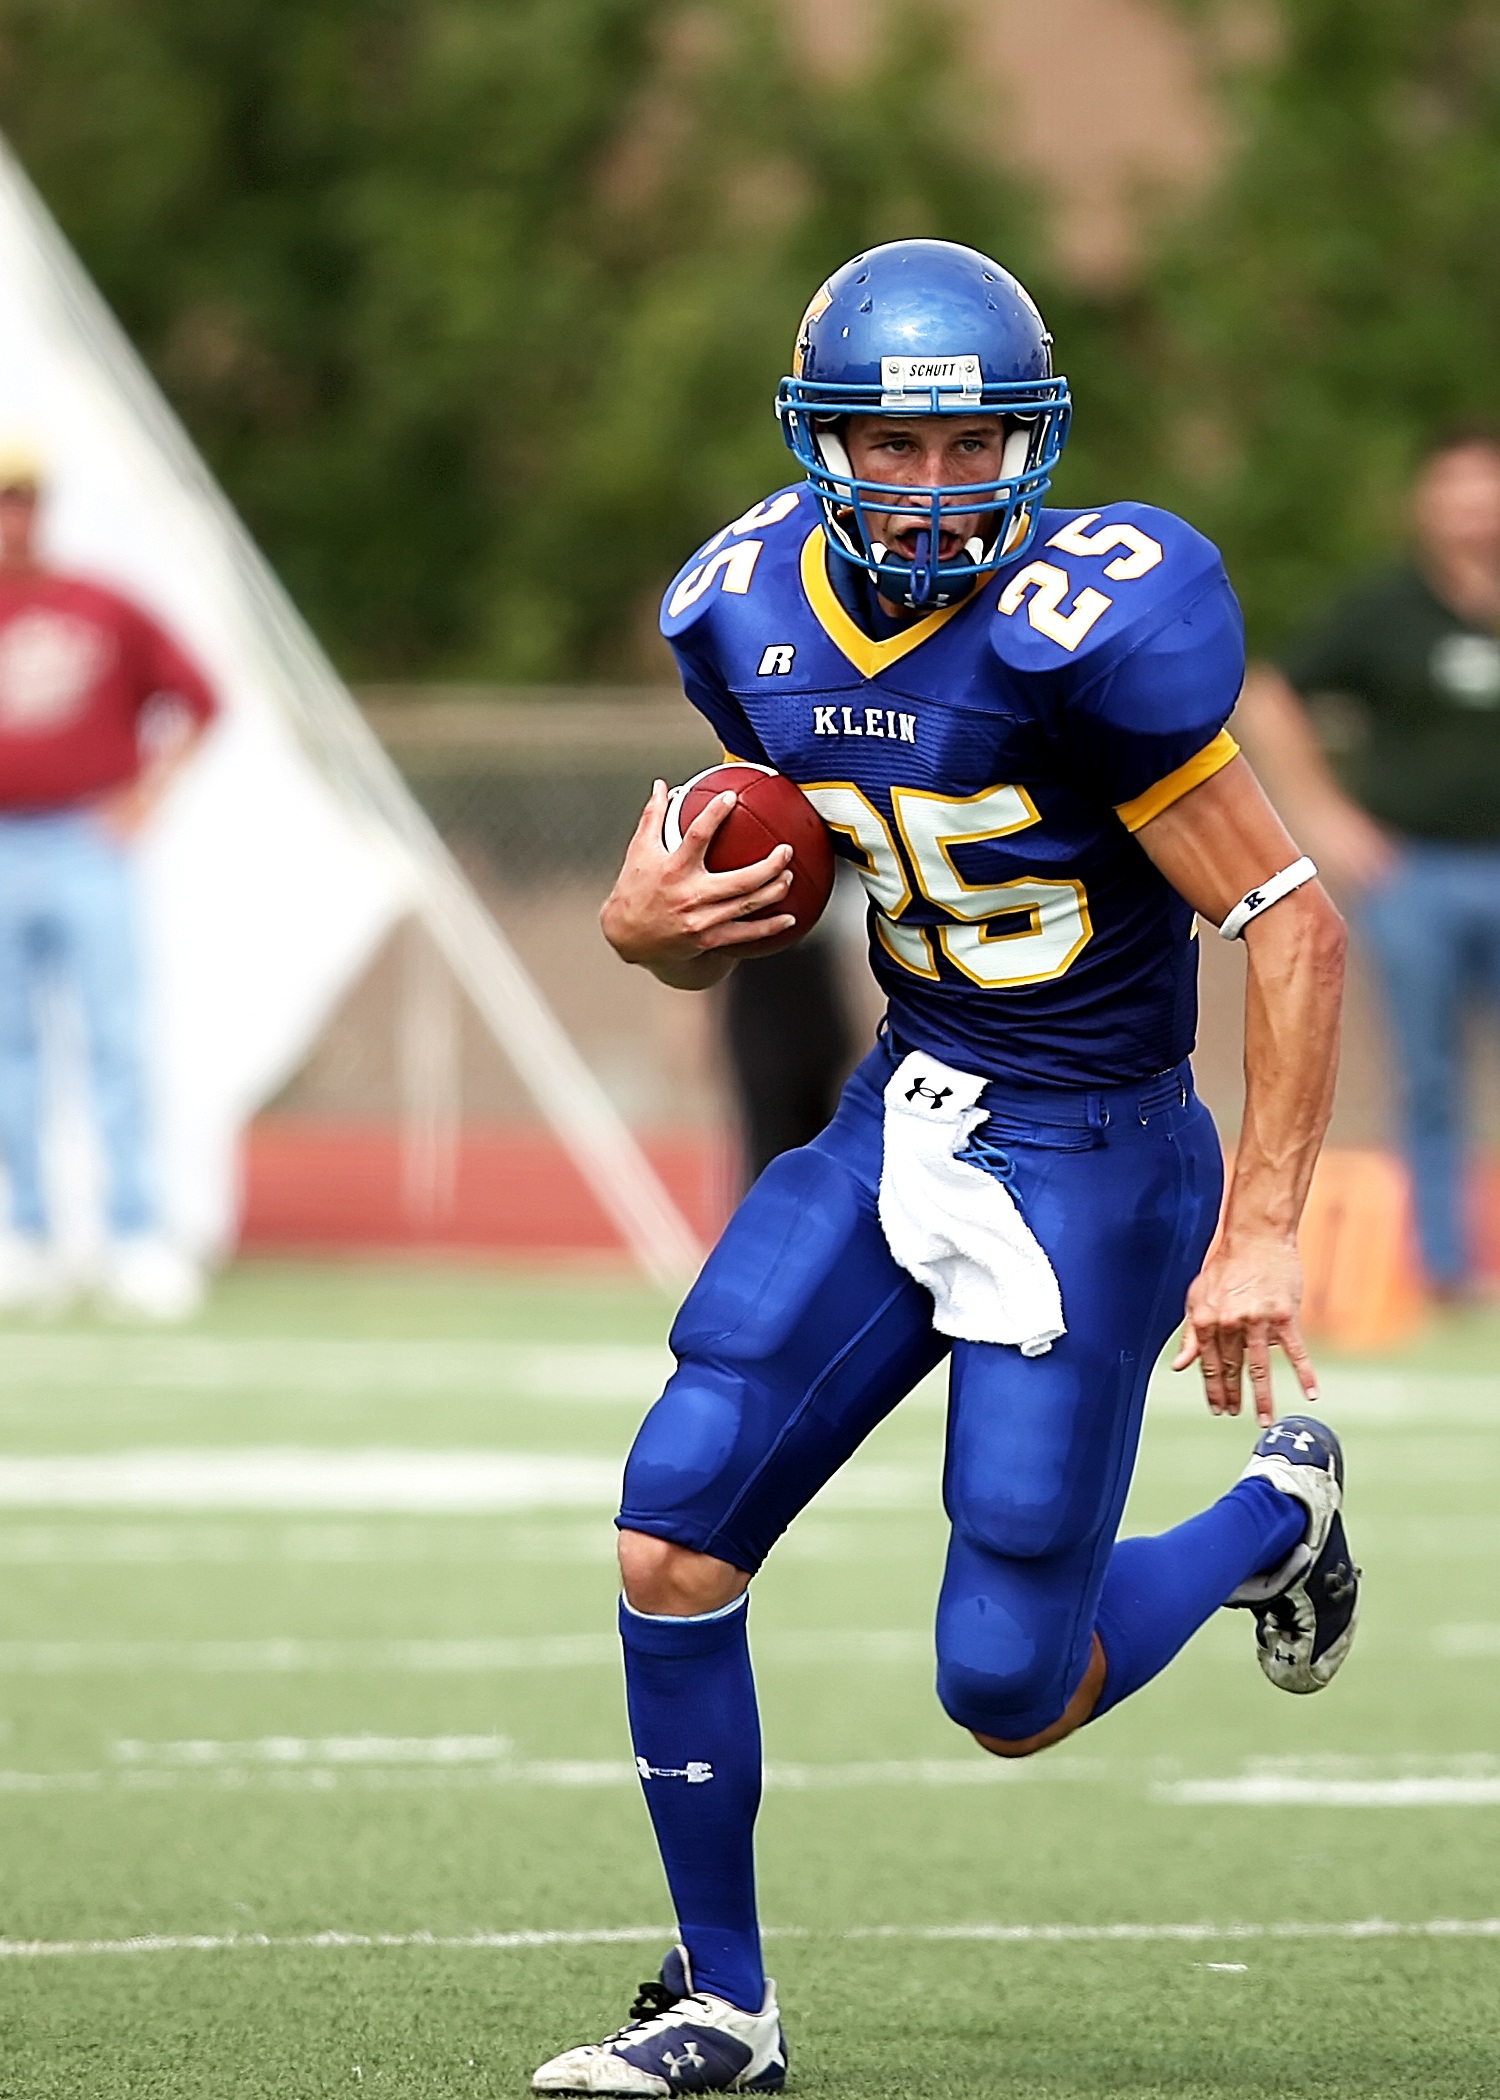
sport, running, male, soccer, blue, runner, speed, football, headgear, stadium, player, competition, american football, sports, back, helmet, ball, competitive, athlete, athletics, touchdown, tackle, football player, ball carrier, gridiron, running back, ball game, high school, tailback, pigskin, team sport, canadian football, gridiron football